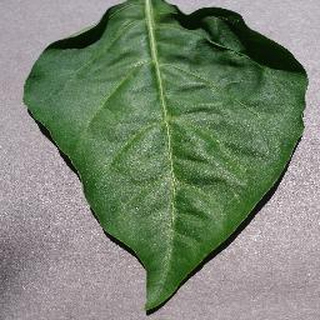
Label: healthy_bell_pepper